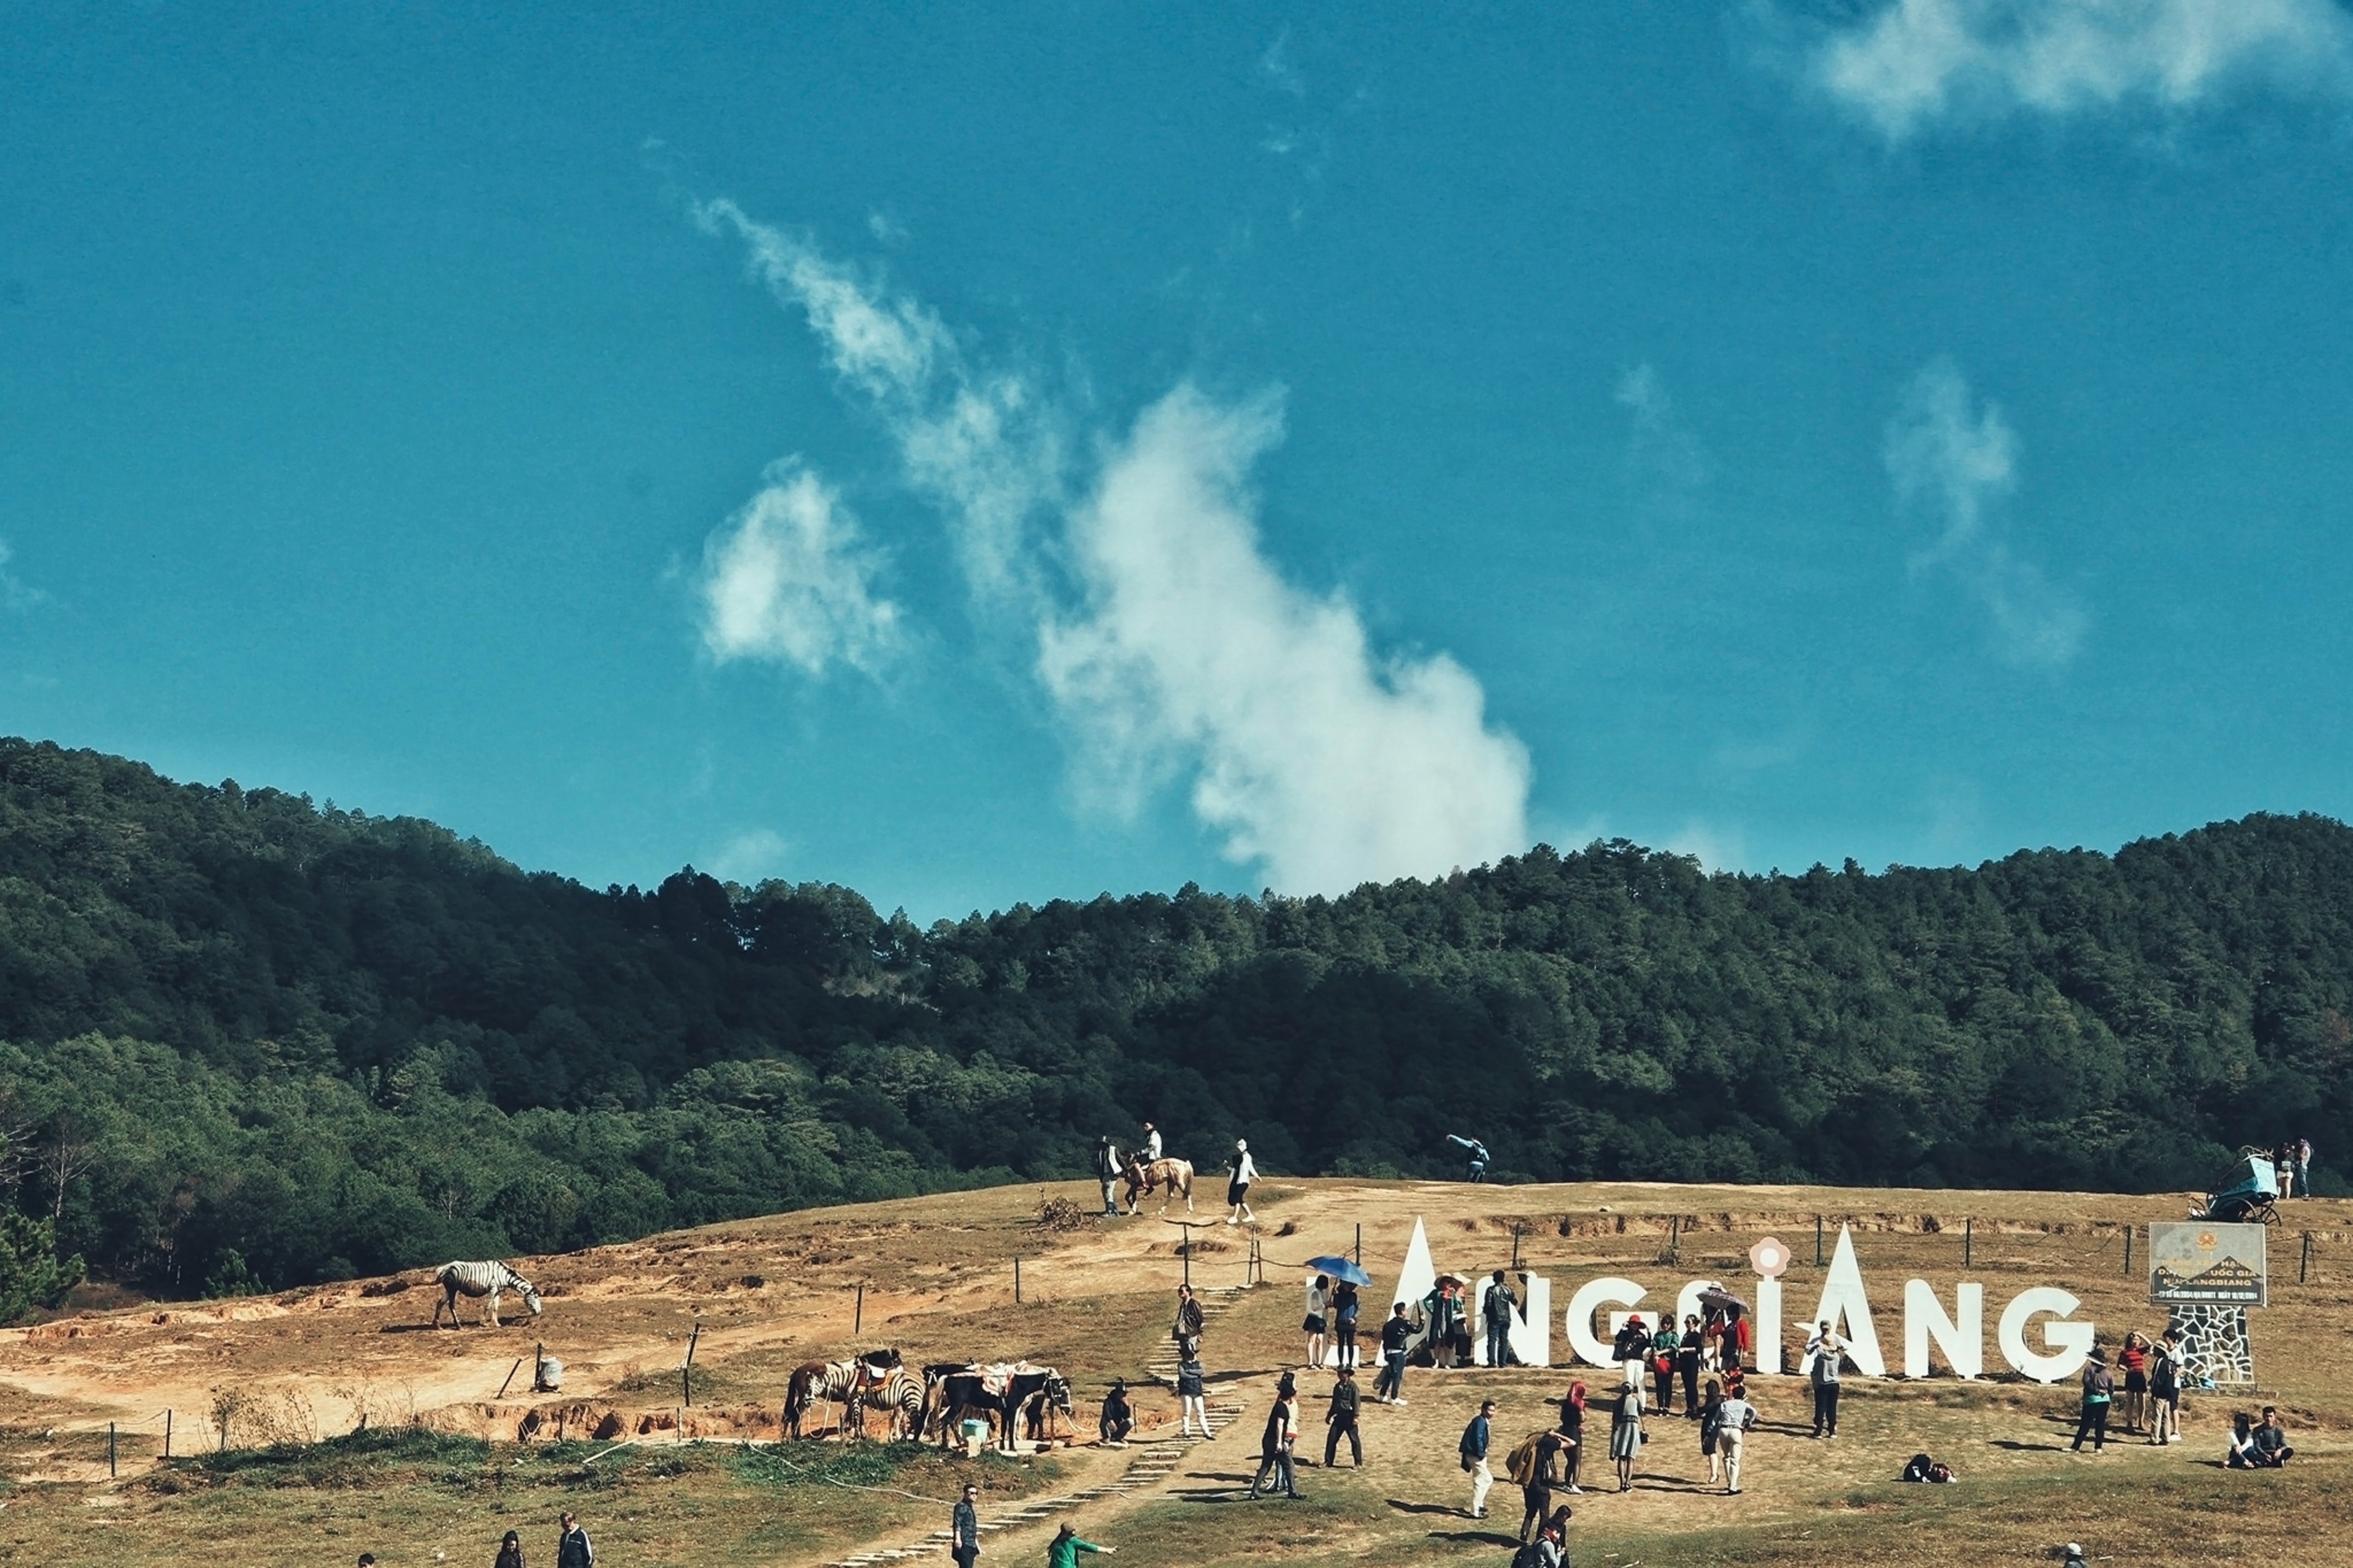
sky, cloud, tree, smoke, hill, tourism, landscape, mountain, meteorological phenomenon